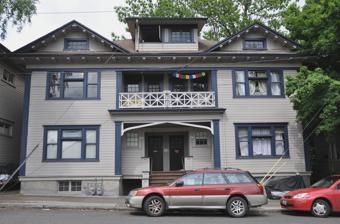
Building: Martin Parelius Fourplex
Country: United States of America
Year built: 1911
Historic building in Portland, Oregon, U.S. United States historic place Martin Parelius Fourplex U.S. National Register of Historic Places Portland Historic Landmark Martin Parelius Fourplex in 2011 Location 423–439 SE 28th Avenue Portland, Oregon Coordinates 45°31′10″N 122°38′15″W / 45.519463°N 122.637544°W / 45.519463; -122.637544 Built 1911 Architectural style Colonial Revival, Bungalow/Craftsman MPS Portland Eastside MPS NRHP reference No. 89000112 Added to NRHP March 8, 1989 The Martin Parelius Fourplex is a building in southeast Portland , Oregon listed on the National Register of Historic Places . Further reading K. Zisman; J. Koler; J. Morrison; B. Grimala; A. Yost (August 15, 1988). "National Register of Historic Places Inventory/Nomination: Martin Parelius Fourplex" (pdf) . National Park Service. See also National Register of Historic Places listings in Southeast Portland, Oregon References